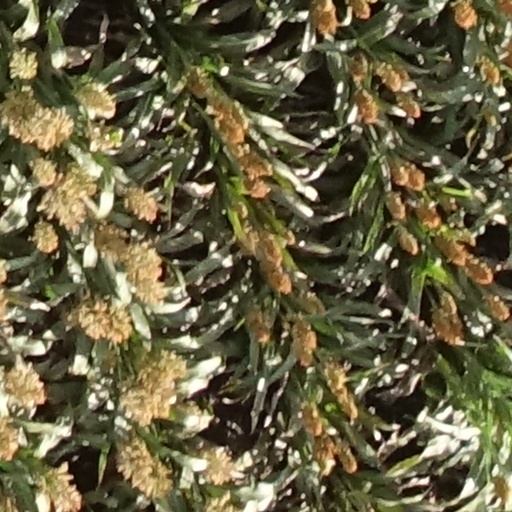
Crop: sorghum